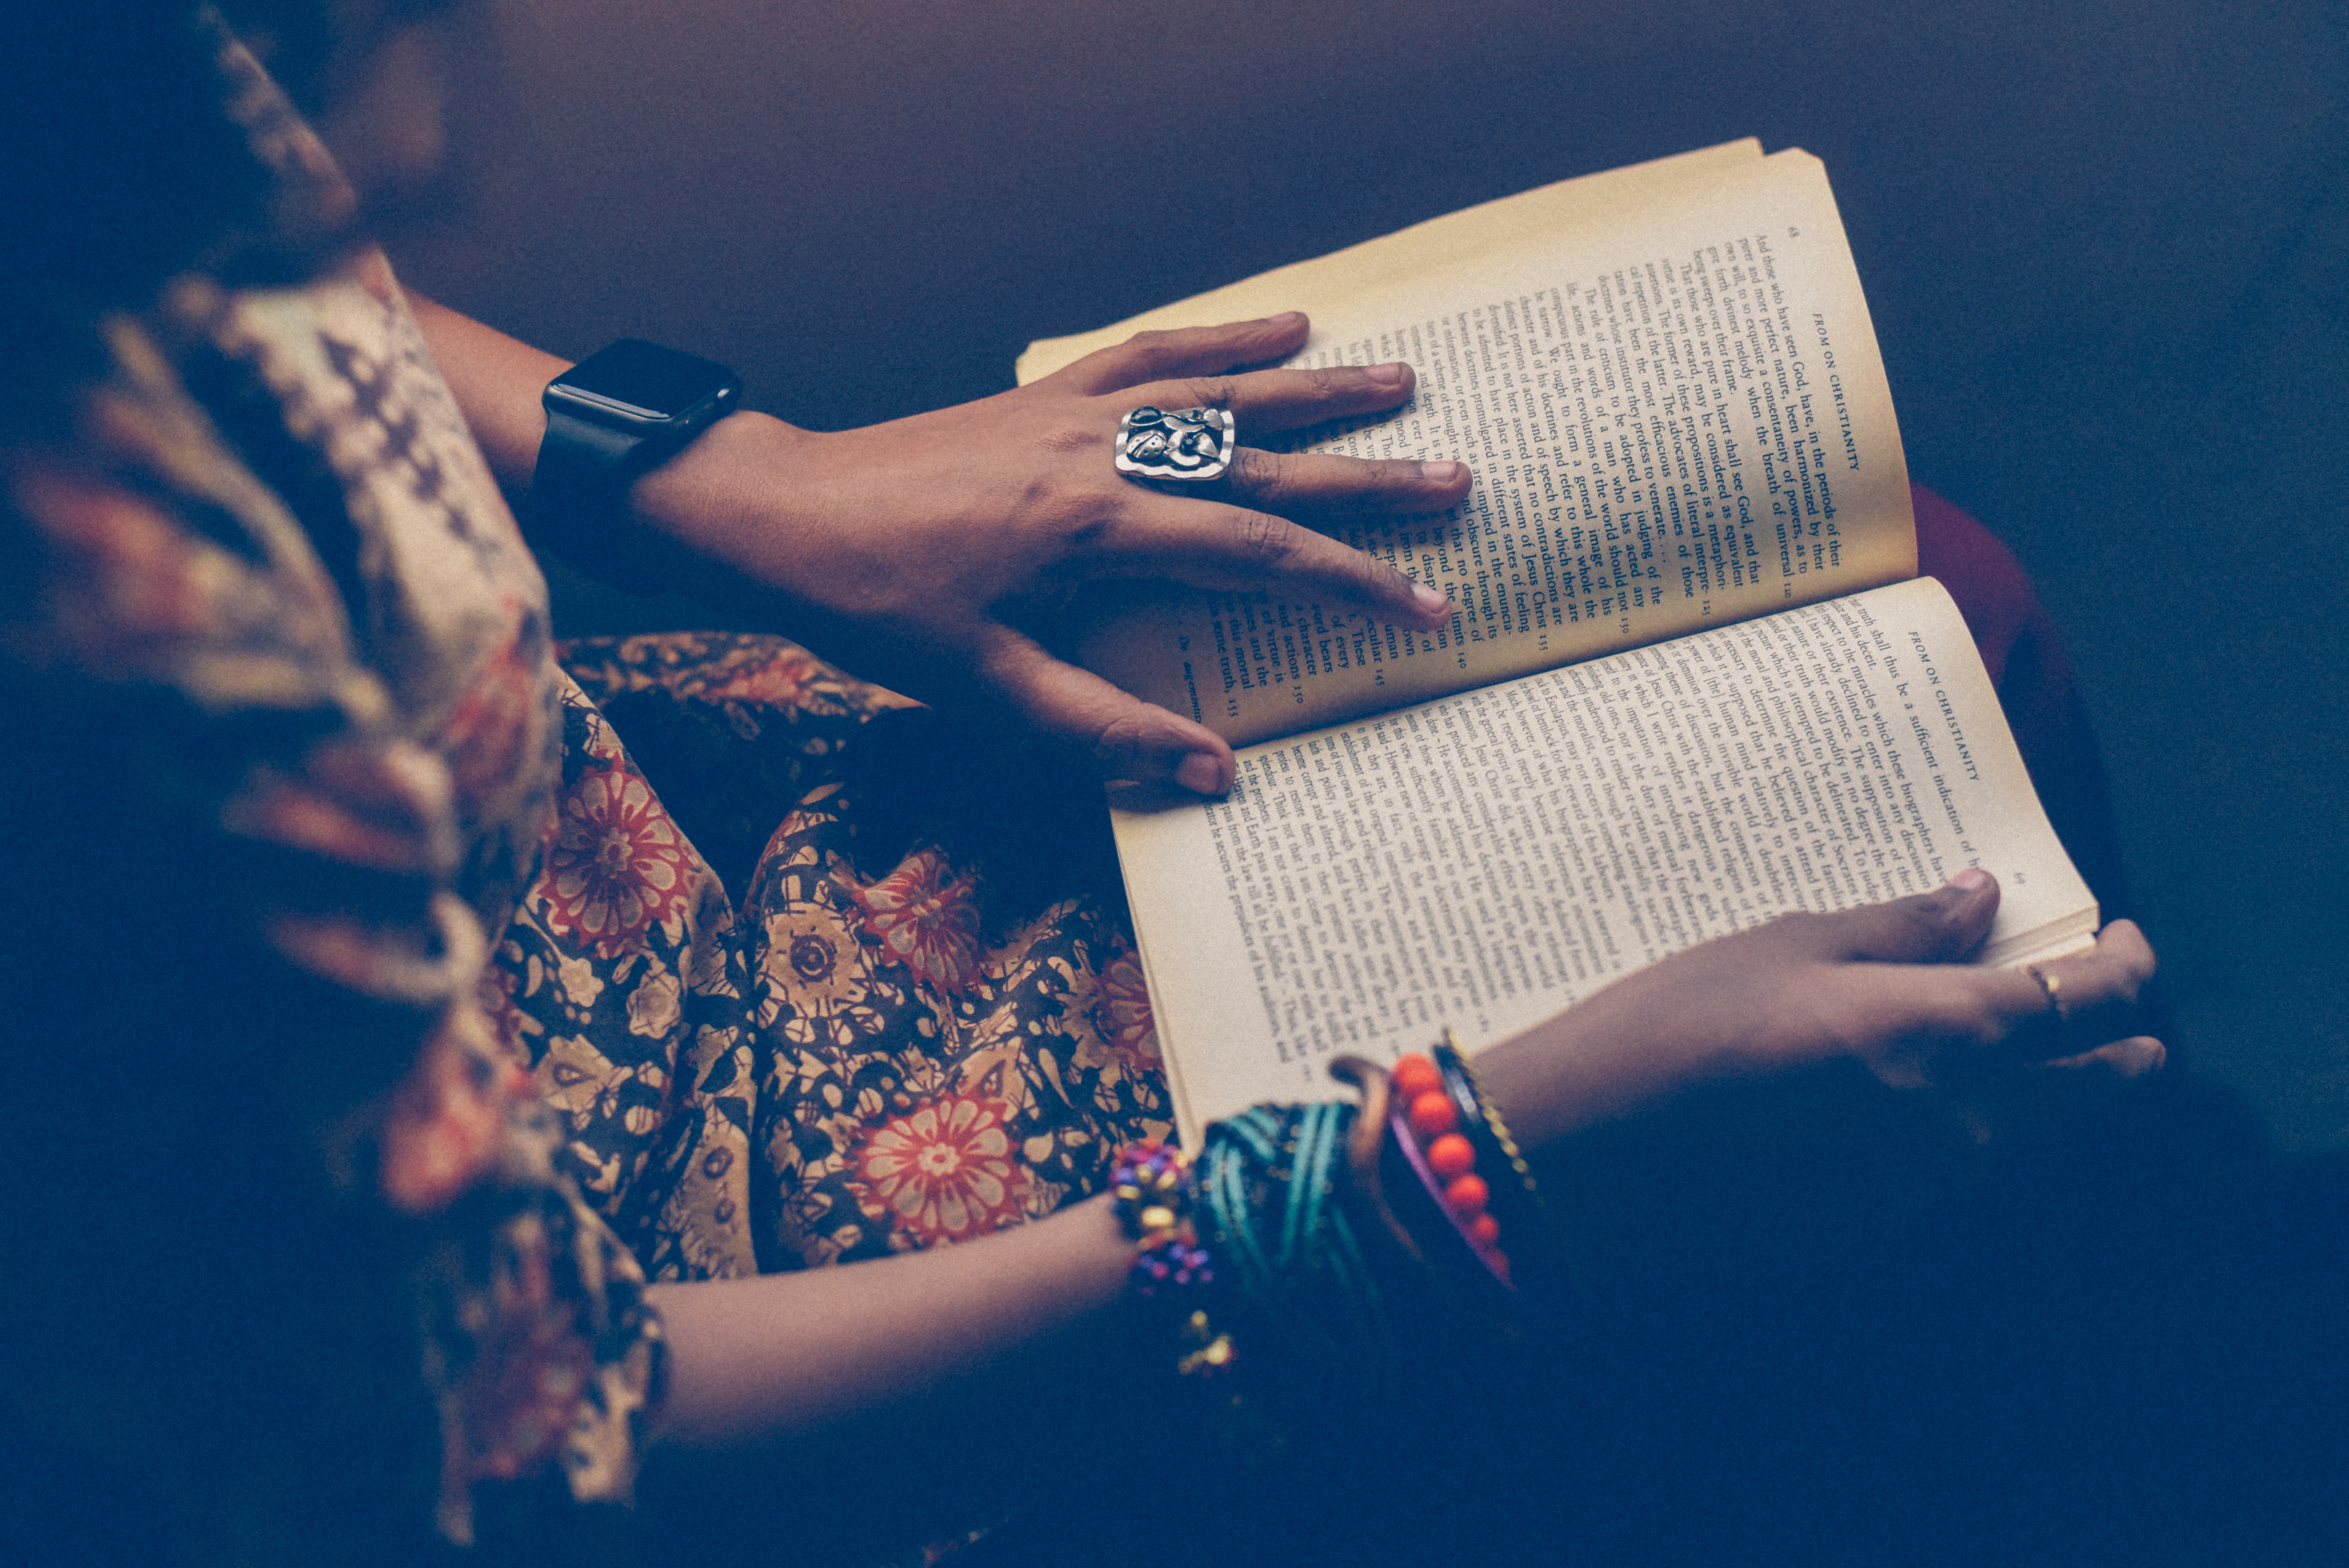
hand, white, photography, color, blue, arm, dress, beauty